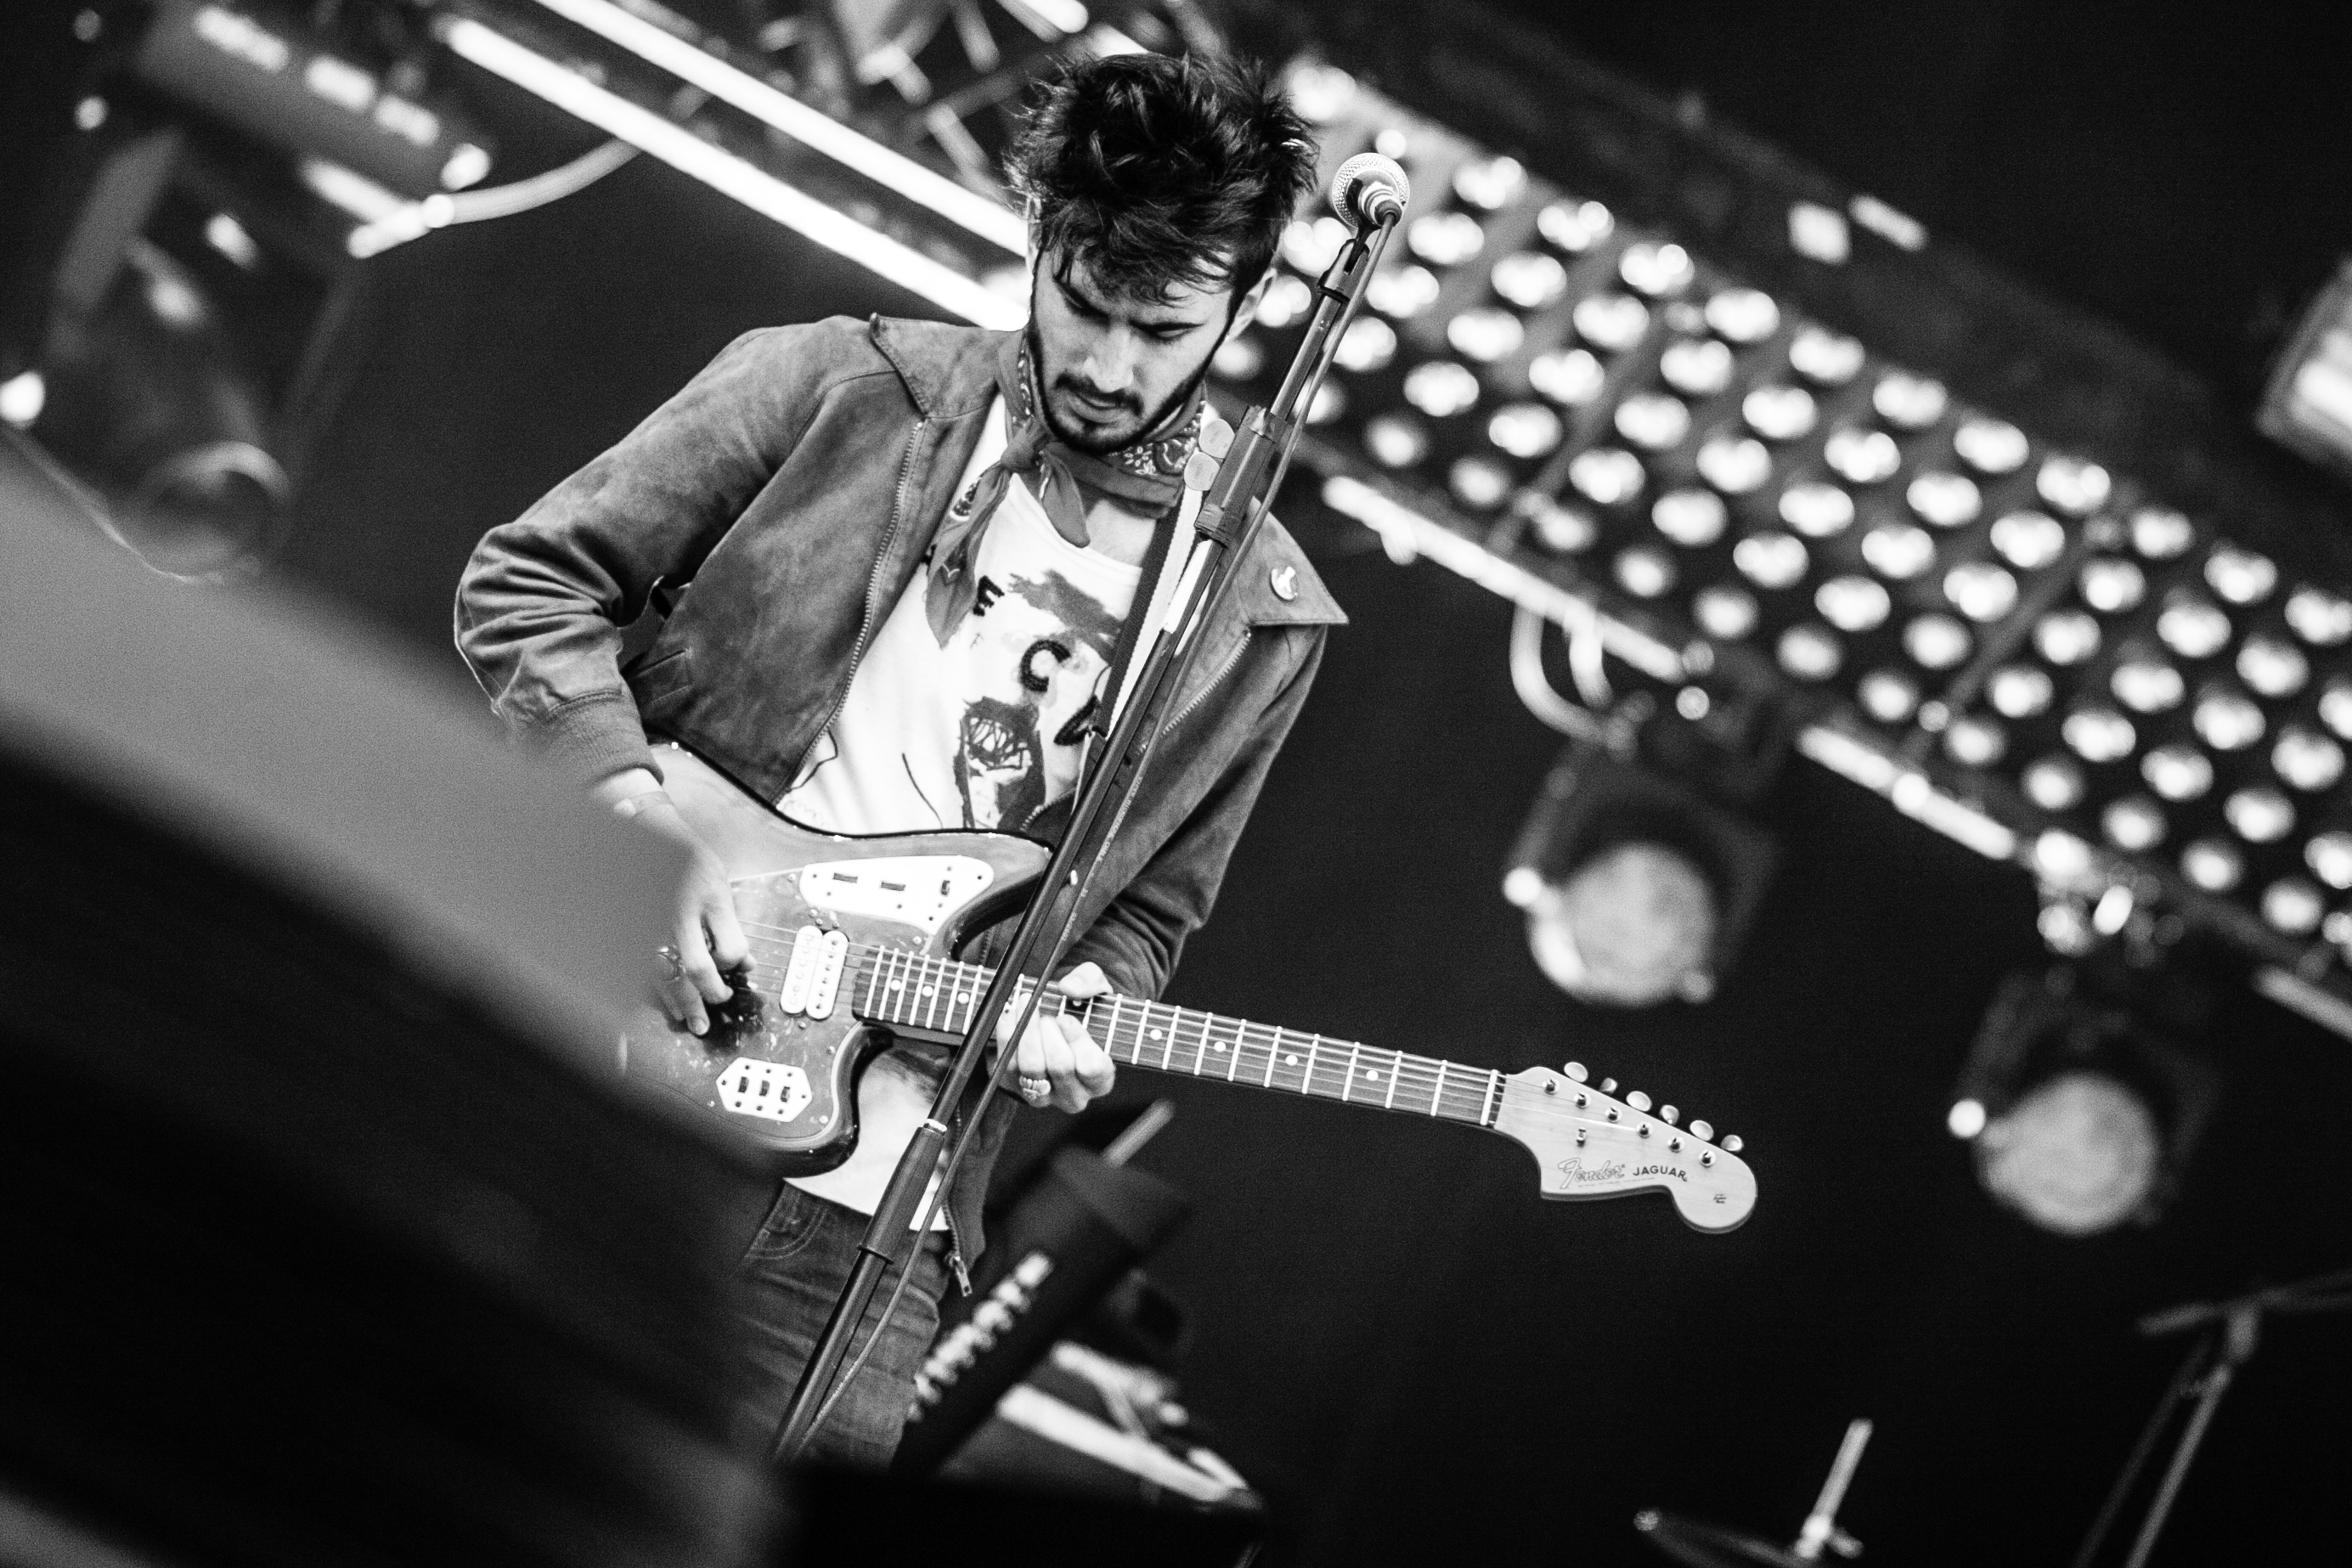
music, black and white, guitar, concert, live, canon, musician, monochrome, festival, 40d, gig, stage, 2012, fete, humanit, bb, brunes, bbbrunes, ftehuma, performance, bassist, guitarist, drums, drummer, bass guitar, entertainment, rock concert, monochrome photography, string instrument, plucked string instruments